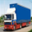
Label: truck